Ko Man Nok

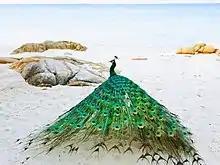
<a href="https%3A//th.randomtravelasia.com/post/%25E0%25B9%2580%25E0%25B8%2581%25E0%25B8%25B2%25E0%25B8%25B0%25E0%25B8%25A1-%25E0%25B8%2599%25E0%25B8%2599%25E0%25B8%25AD%25E0%25B8%2581%25E0%25B8%2584%25E0%25B8%25A7%25E0%25B8%25B2%25E0%25B8%25A1%25E0%25B8%25AA%25E0%25B8%2587%25E0%25B8%259A%25E0%25B8%2597-%25E0%25B8%2595-%25E0%25B8%25AD%25E0%25B8%2587%25E0%25B8%259A%25E0%25B8%25AD%25E0%25B8%2581%25E0%25B8%2595-%25E0%25B8%25AD">Peacock Island aka Ko Man Nok

Ko Man Nok (also spelled Koh Munnork) is a small private island, among a group of islands in the Klaeng Bay, Rayong Province, Thailand, called Man. The group includes Ko Man Nai, Ko Man Klang and Ko Man Nok islands. Ko Man Nok is approximately in size, and about 20 nautical miles away from Koh Samet, a 2½ hours journey from Bangkok. Ko Man Nok has only one resort, Koh Munnork Resort.